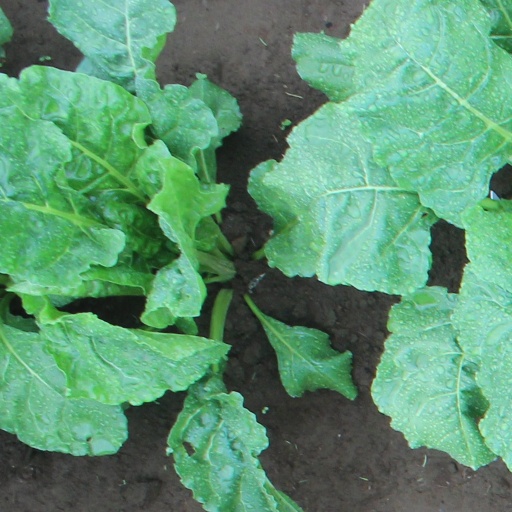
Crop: sugar beet